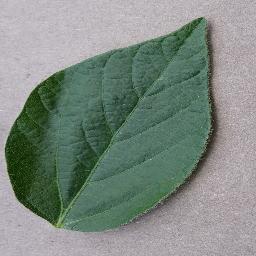
Label: Soybean___healthy